Józef Kallenbach

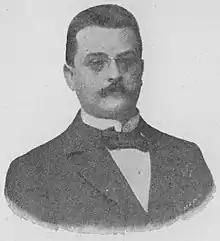
Józef Kallenbach

Józef Henryk Kallenbach (24 November 1861 – 12 September 1929) was a Polish historian of literature.